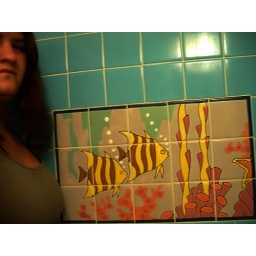
Day 168: fish tiles in the bathroom